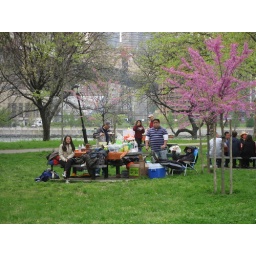
The tree looks cute from afar with the guests in the background